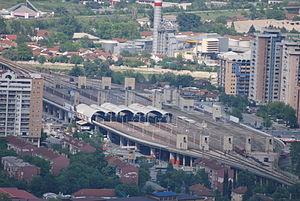
Le séisme de 1963 à Skopje est un séisme d'une magnitude de 6.9 sur l'échelle de Richter qui a frappé une partie de la République socialiste de Macédoine au matin du 26 juillet 1963.